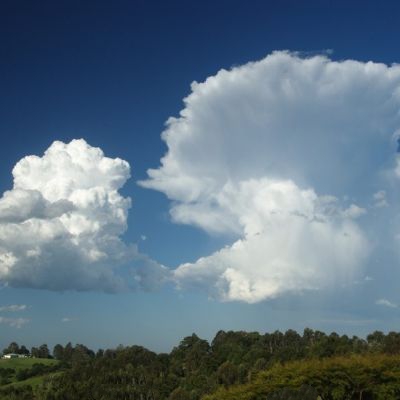
Cloud type: Cumulonimbus (Cb)